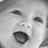
Emotion: happy